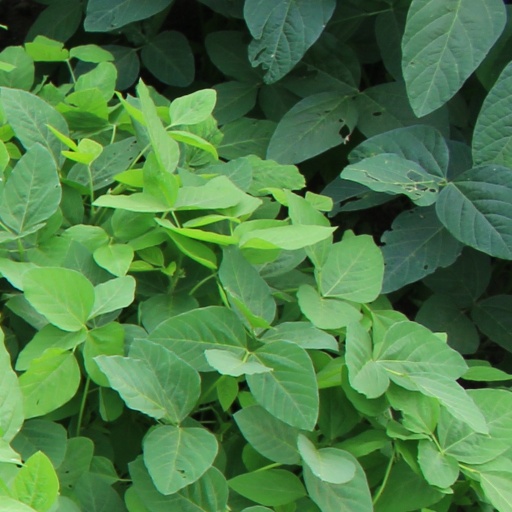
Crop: soybean